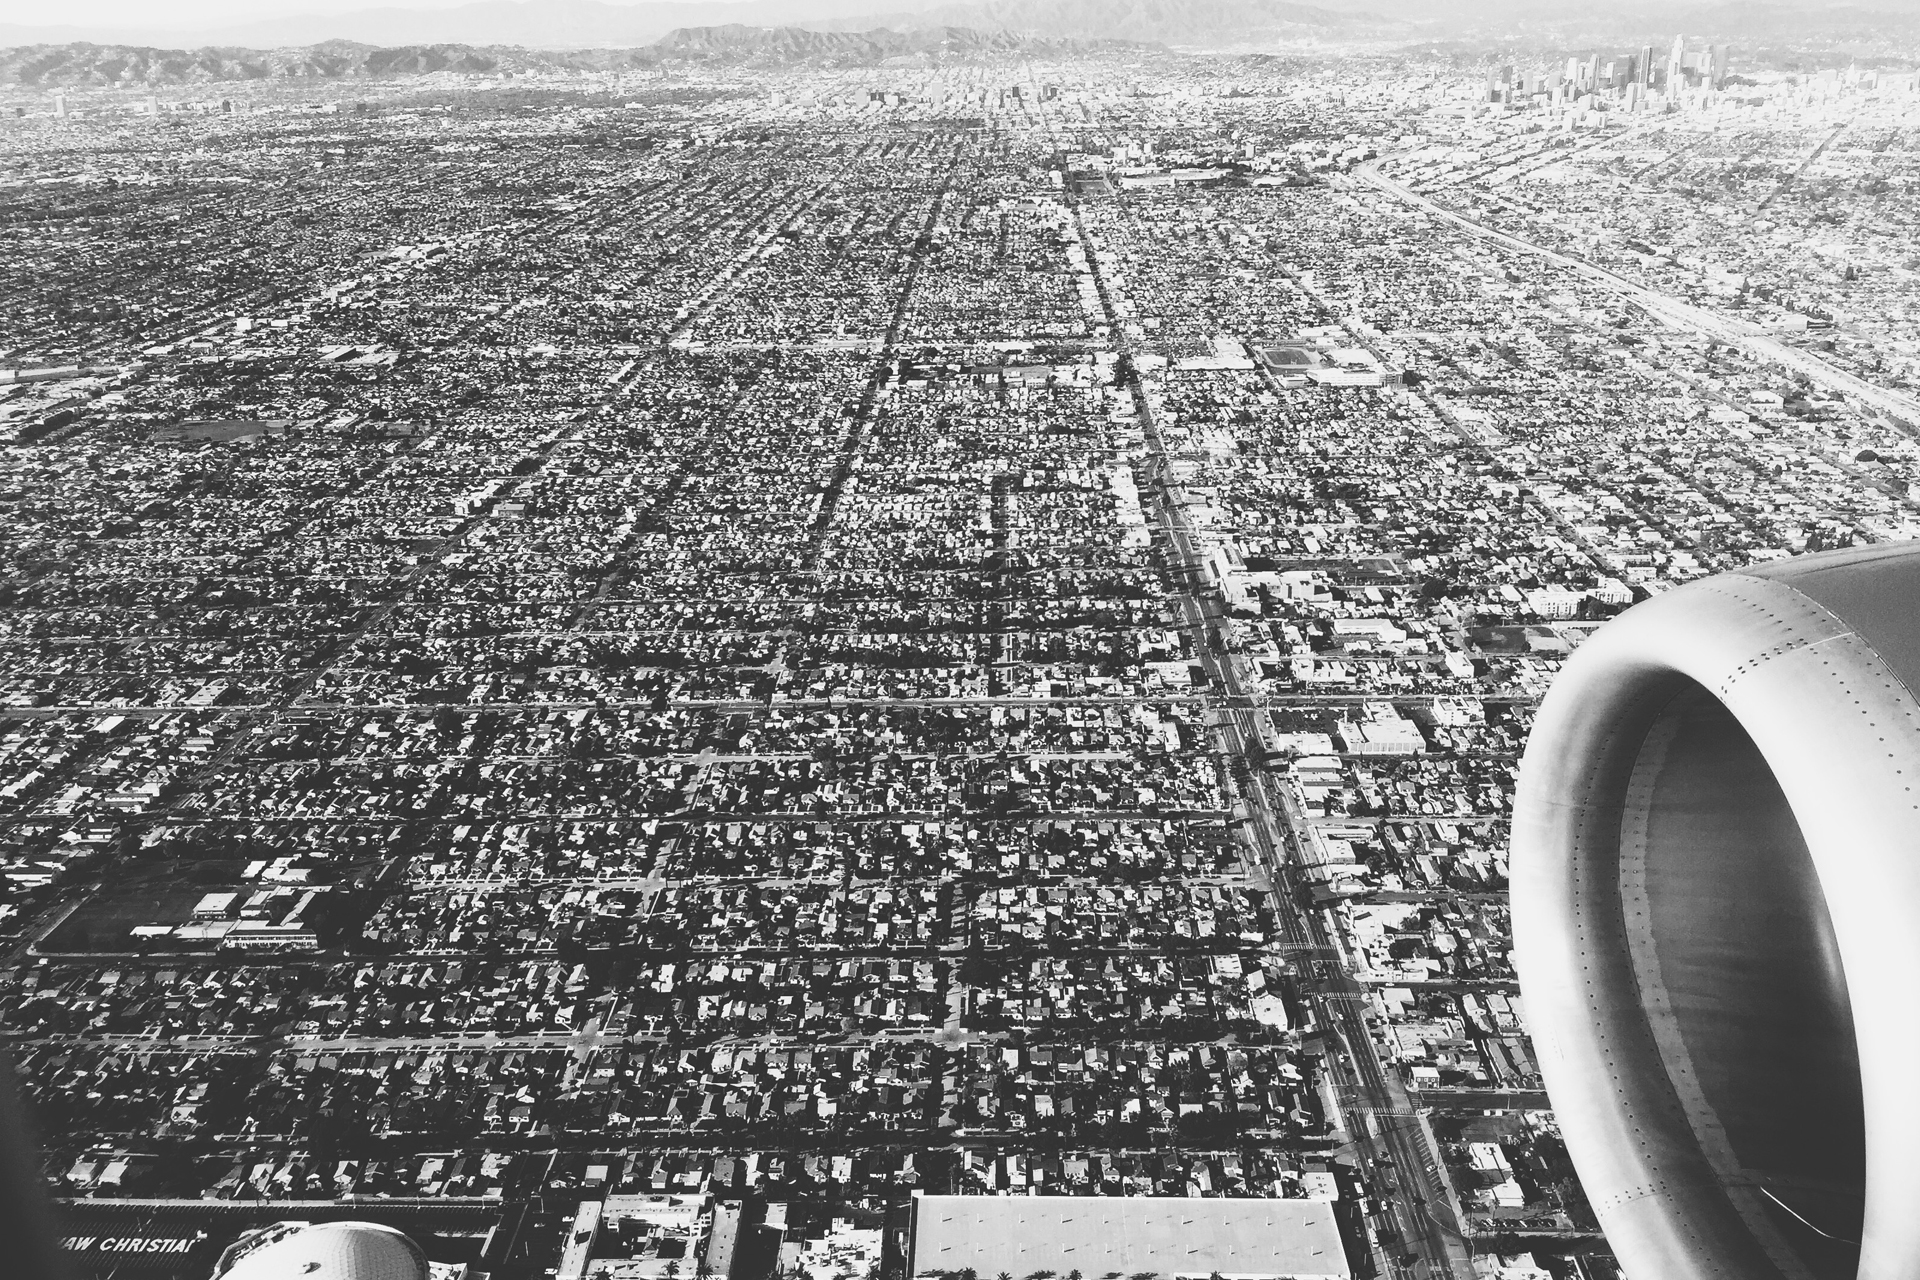
black and white, photography, city, skyscraper, flight, monochrome, stadium, aerial photography, monochrome photography, atmosphere of earth